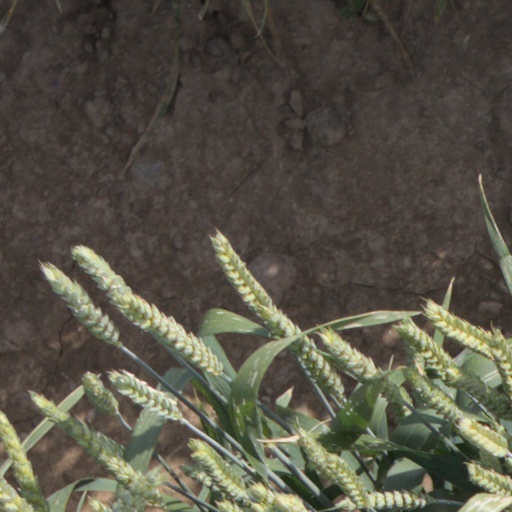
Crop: wheat